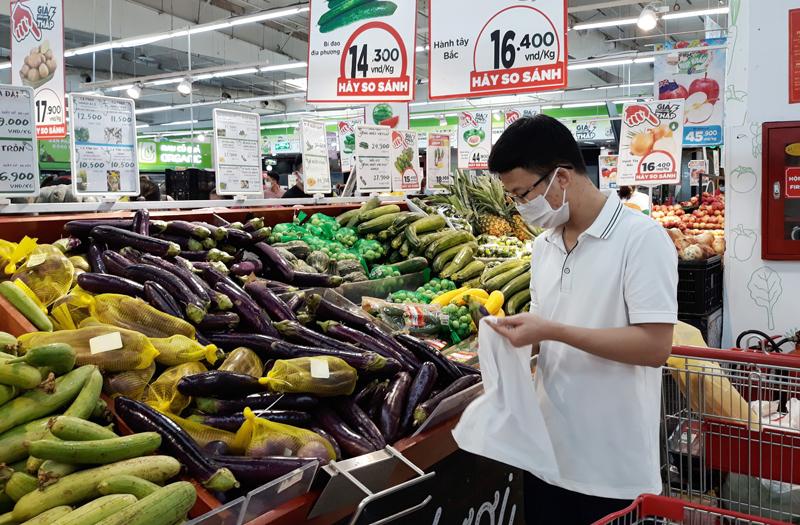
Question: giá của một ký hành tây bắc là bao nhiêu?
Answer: một ký hành tây bắc có giá là 16 400 đồng